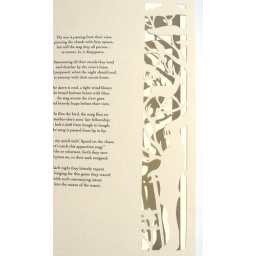
The Wondrous Stag. Book thesis on the characterization of female and male characters in western &amp;amp; eastern folktales.